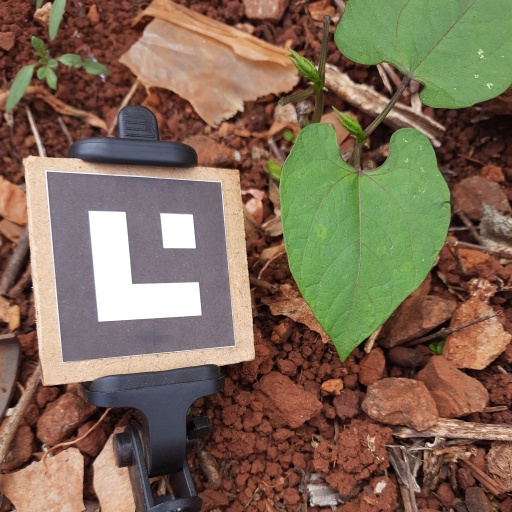
Observations: flat surface, no eating holes, under shade